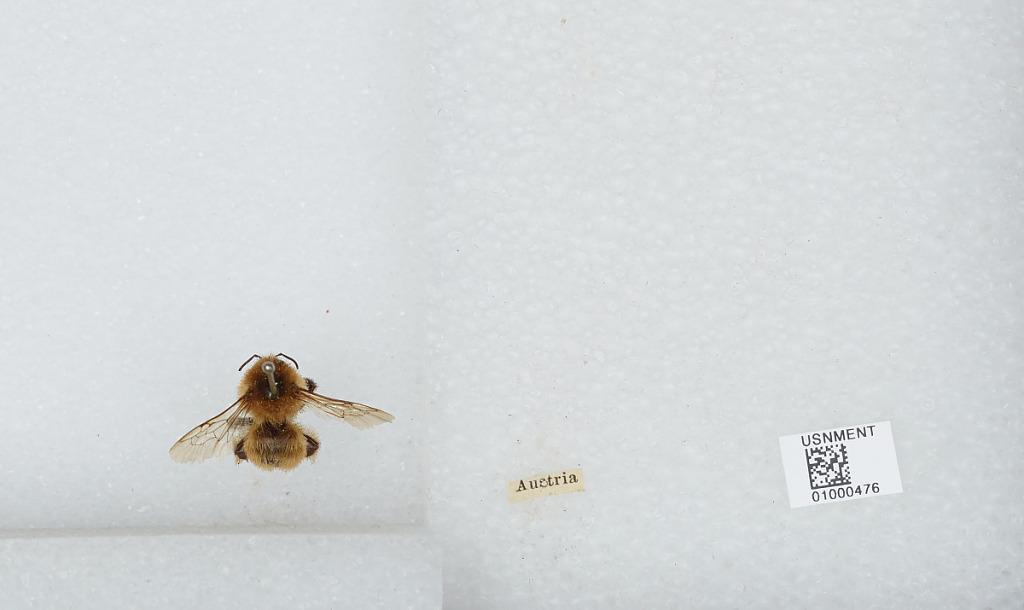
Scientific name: Bombus (Laesobombus) laesus mocsaryi Kriechbaumer
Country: Austria